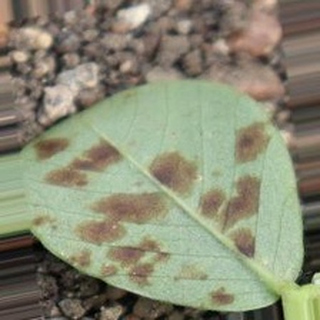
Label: groundnut_rust